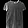
Label: T - shirt / top